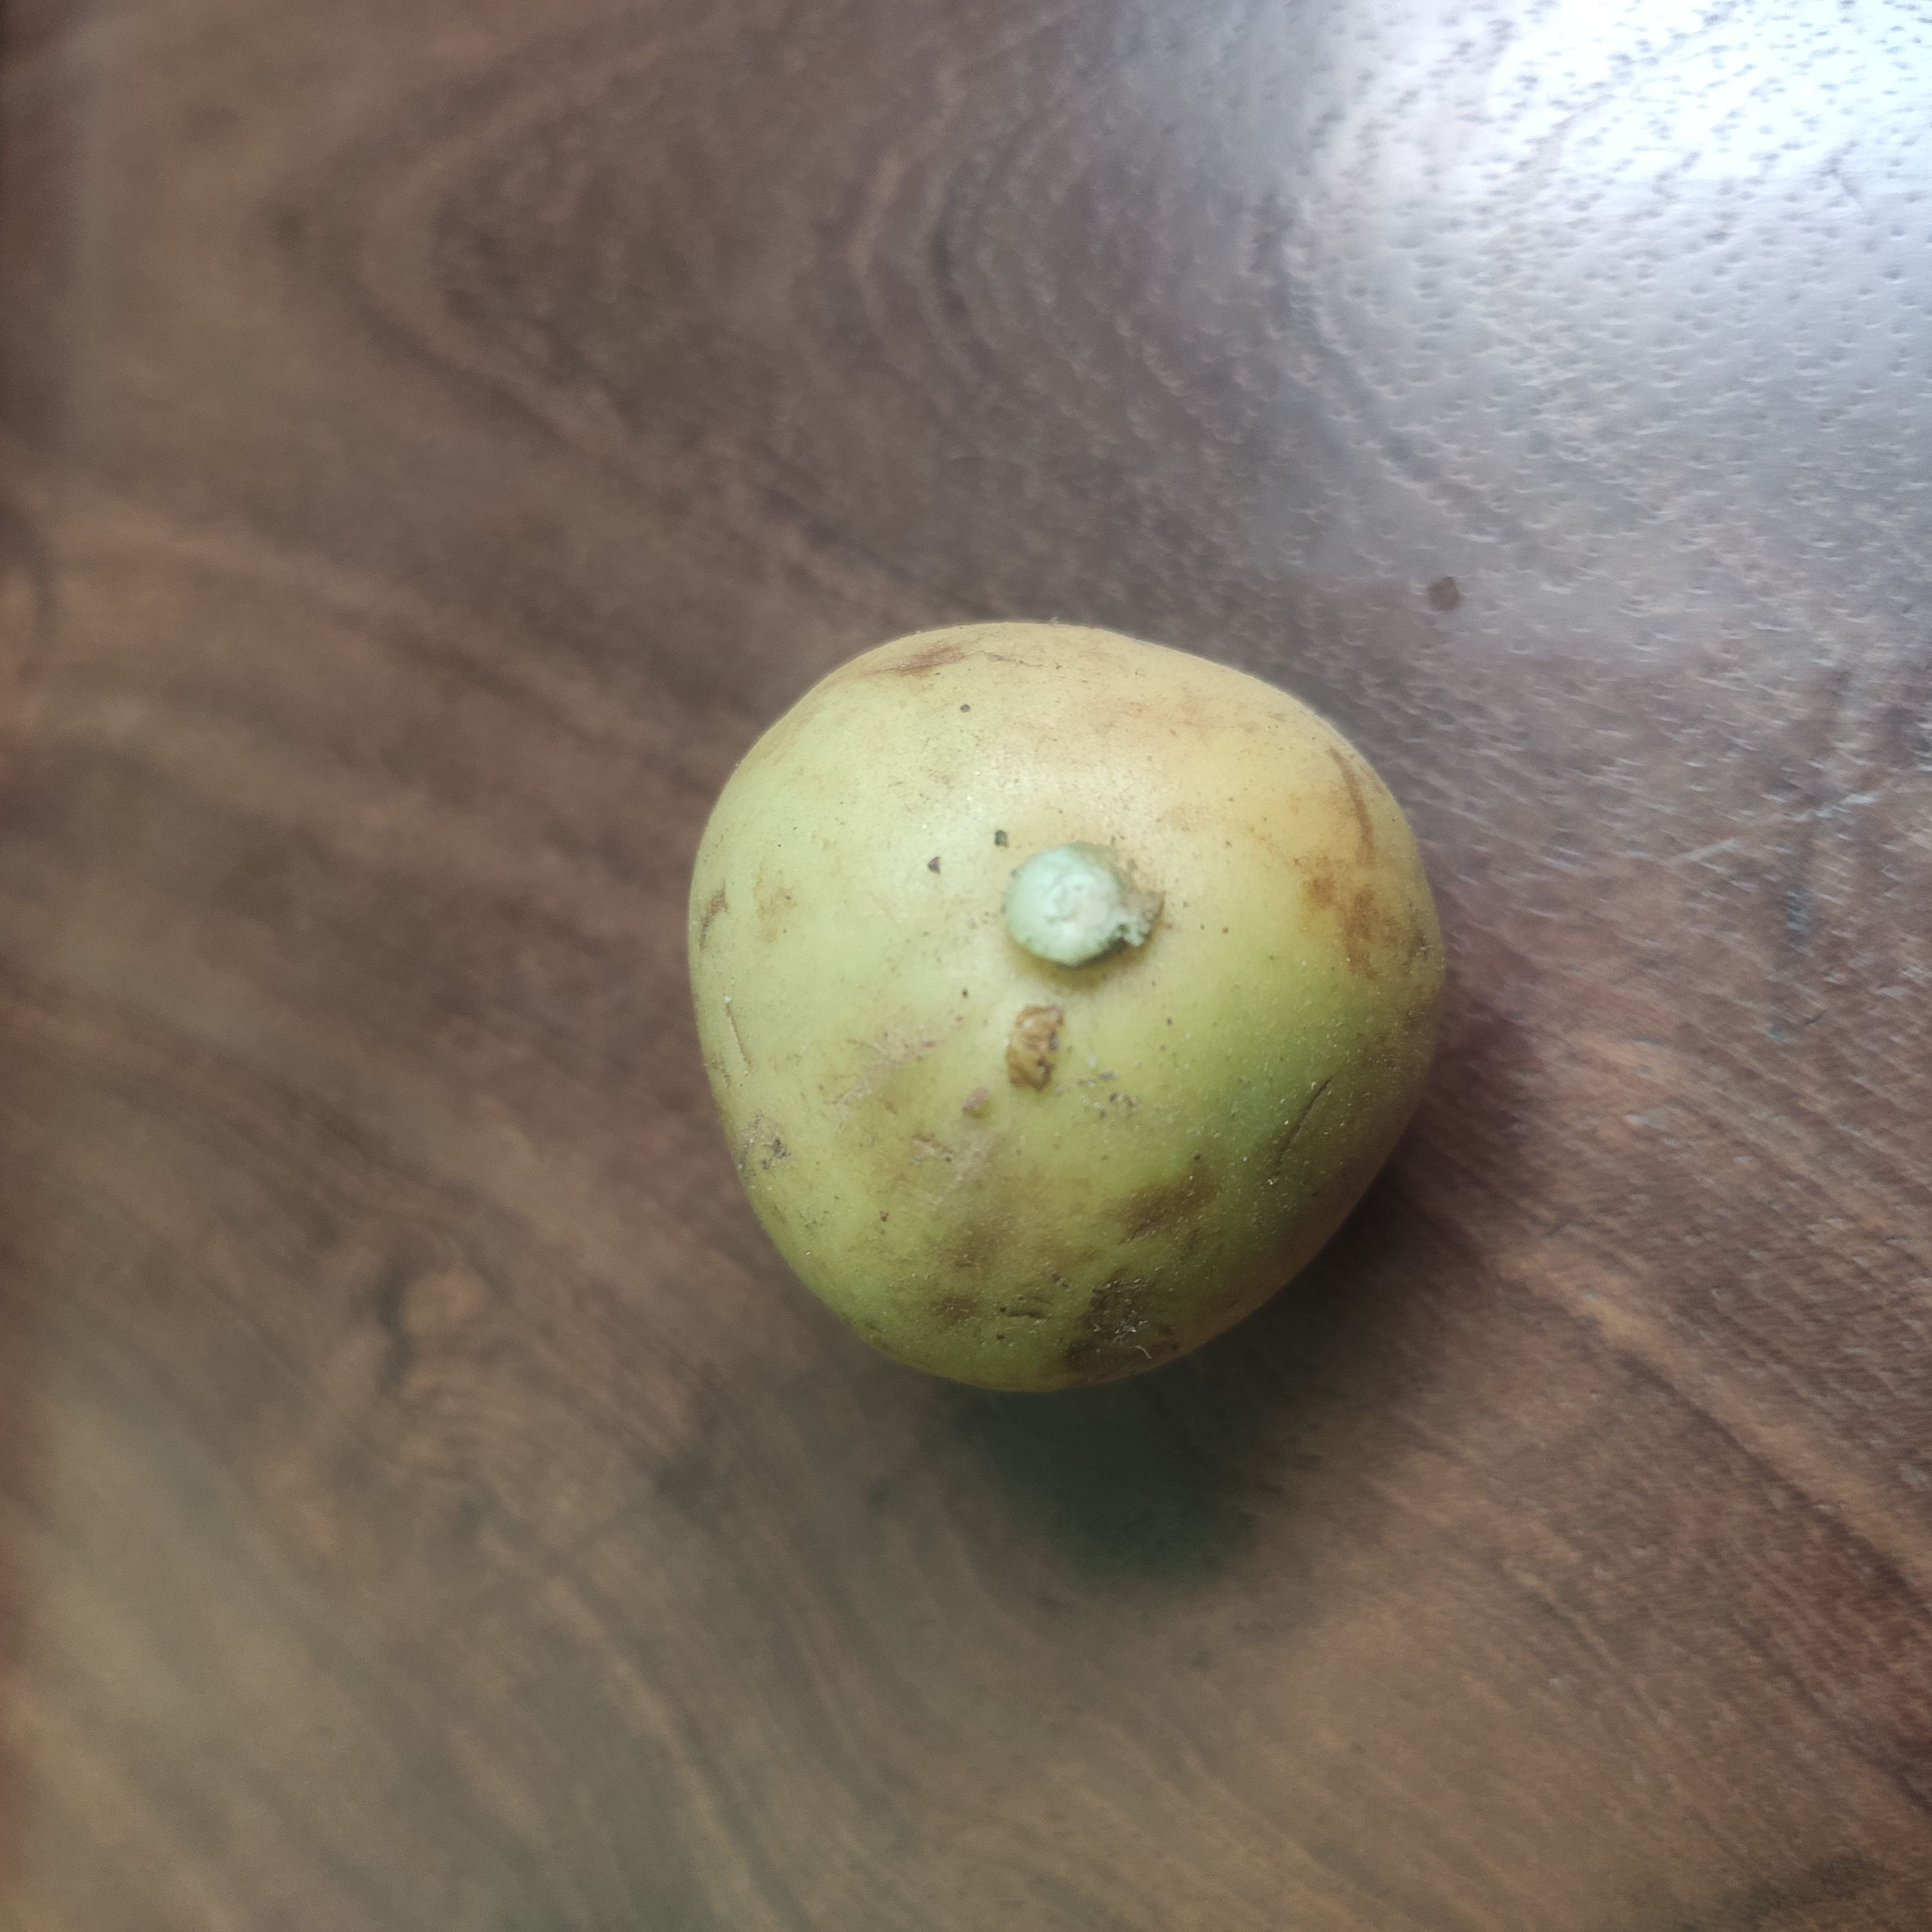
Fruit: burmese-grape
Grade: 1st-grade